Stefania Wojtulanis-Karpińska

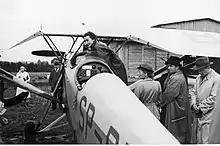
Stefania Wojtulanis disembarking from her RWD-8 plane on arrival at the 1938 national air competition at Mokotow Airport

Stefania Cecylia Wojtulanis was born on 22 November 1912 in Warsaw, Poland, to Maria (née Gawarkiewicz) and Marcin Wojtulanis. From a young age she was interested in aviation. She was active in the Przysposobienie Wojskowe Kobiet (Women's Defence Organisation) and the youth arm of the Aeroklub Warszawski (Warsaw Aero Club), where she was nicknamed Barbara by her fellow pilots and met Jadwiga Piłsudska.